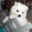
Label: dog